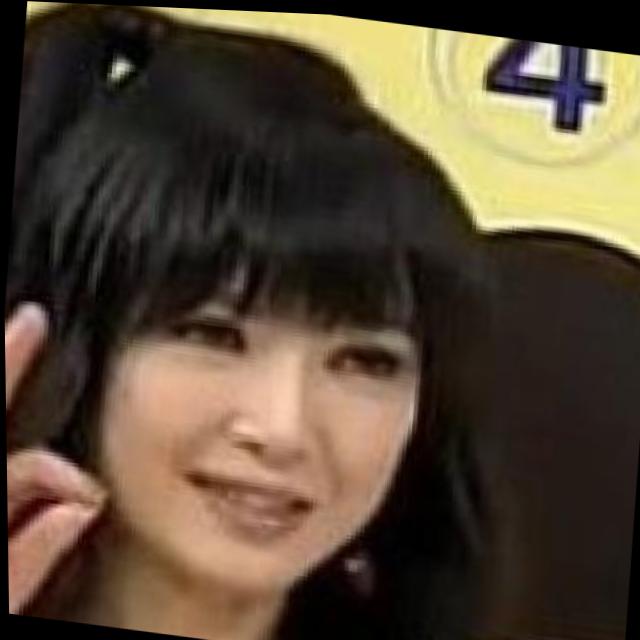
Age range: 21-44